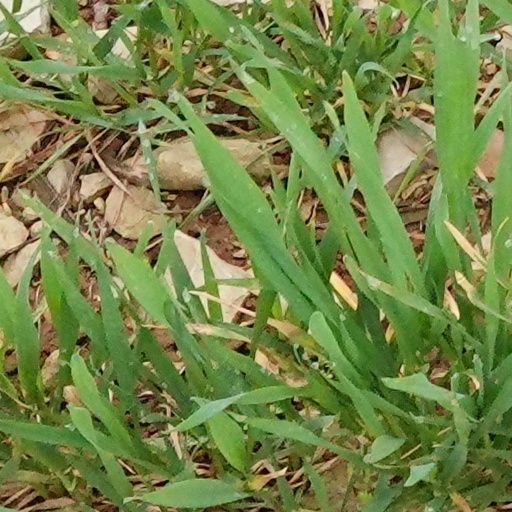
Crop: wheat